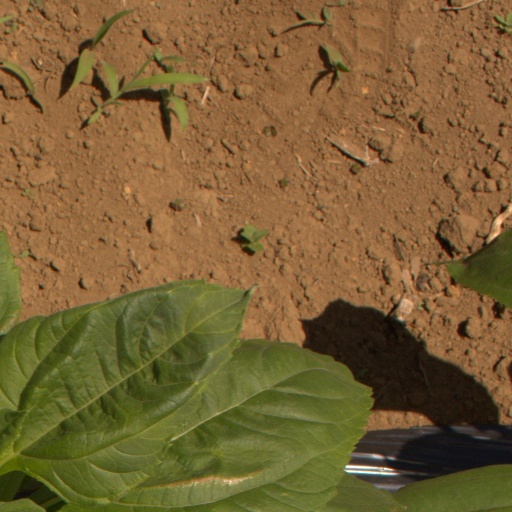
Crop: Jerusalem artichoke